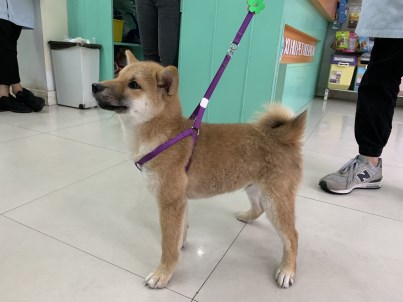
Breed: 1043-n000001-Shiba_Dog